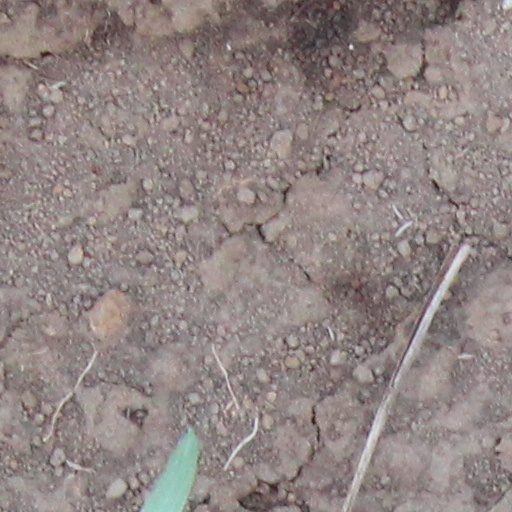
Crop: wheat